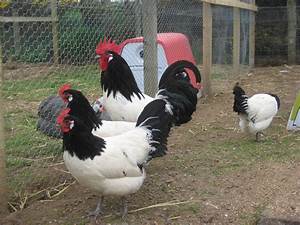
Label: gallina